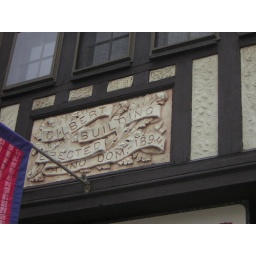
This sign is above the front door of the Country Store on the Gilbert Block in Gilbertsville, New York.